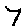
Label: 7